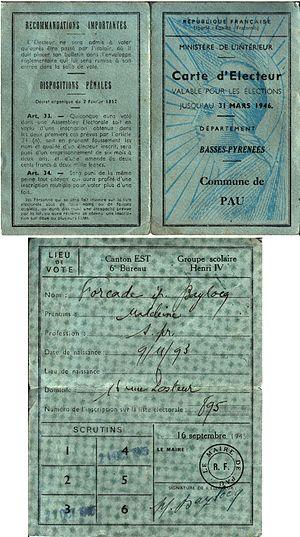
Scan d'une carte d'électeur française de septembre 1945. Carte utilisée par une femme le 21 octobre 1945 pour le second vote des femmes pour les élections à l’Assemblée constituante.
Cette page concerne l'année 1945 du calendrier grégorien.
Le droit de vote des femmes est le produit d'une longue histoire qui s'inscrit dans l'histoire contemporaine. Dans le monde, le droit de vote des femmes s'est répandu à partir du début du XXᵉ siècle. Le droit d'éligibilité s'est développé en parallèle.